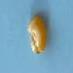
Maize quality: Bad